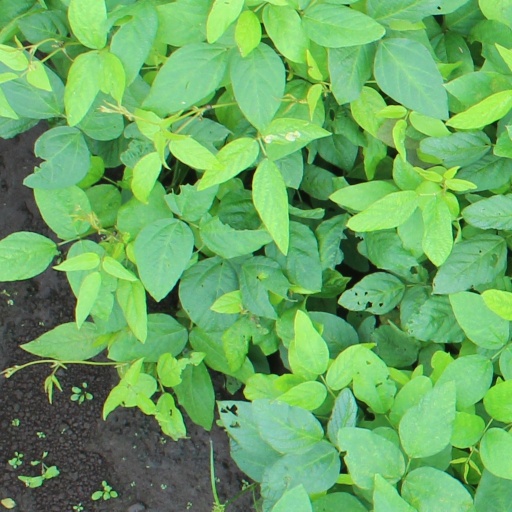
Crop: soybean